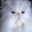
Label: cat